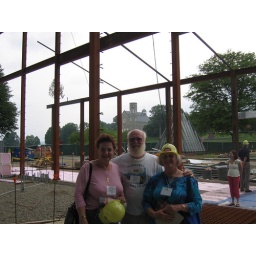
Claire, Steve, Joan in future Rhodes Center. Pointed tower roof and Memorial Chapel in background